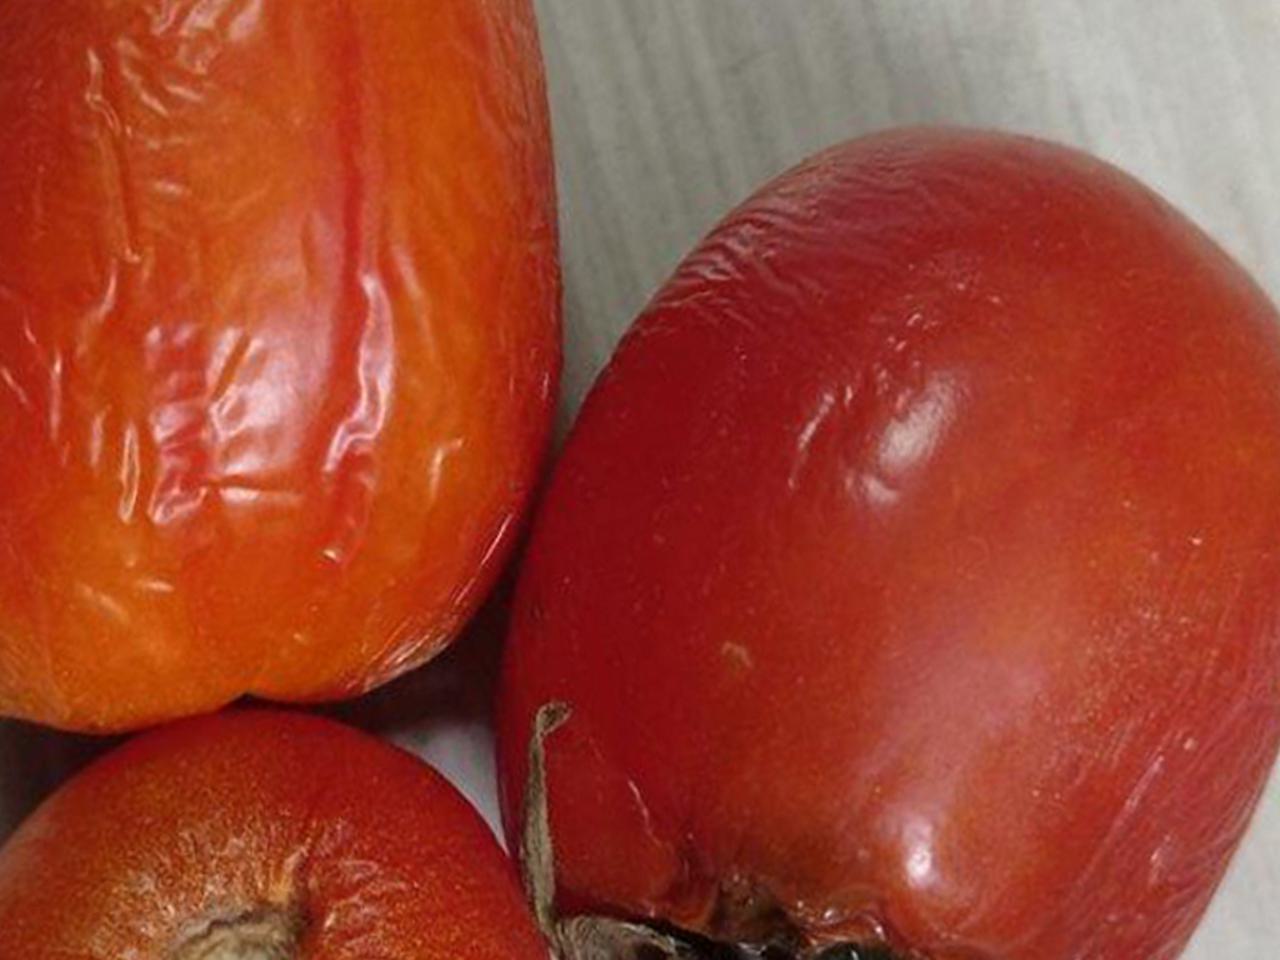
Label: Rotten